Cinderella (Disney character)

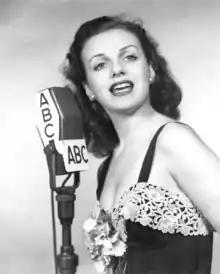
Ilene Woods was the voice actress for the character in the original film.

In the original 1950 film, Cinderella is voiced by American singer and actress Ilene Woods. In 1948, Woods was a young eighteen-year-old singer working as a radio personality at the time and hosting her own eponymous radio program "The Ilene Woods Show". While working at ABC Radio, Woods would regularly be visited and approached by various songwriters who wanted the singer to perform their compositions, which is ultimately how she met and befriended "Cinderella "songwriters Mack David and Jerry Livingston. Ultimately, David and Livingston "would play ... an important role in Woods's career."